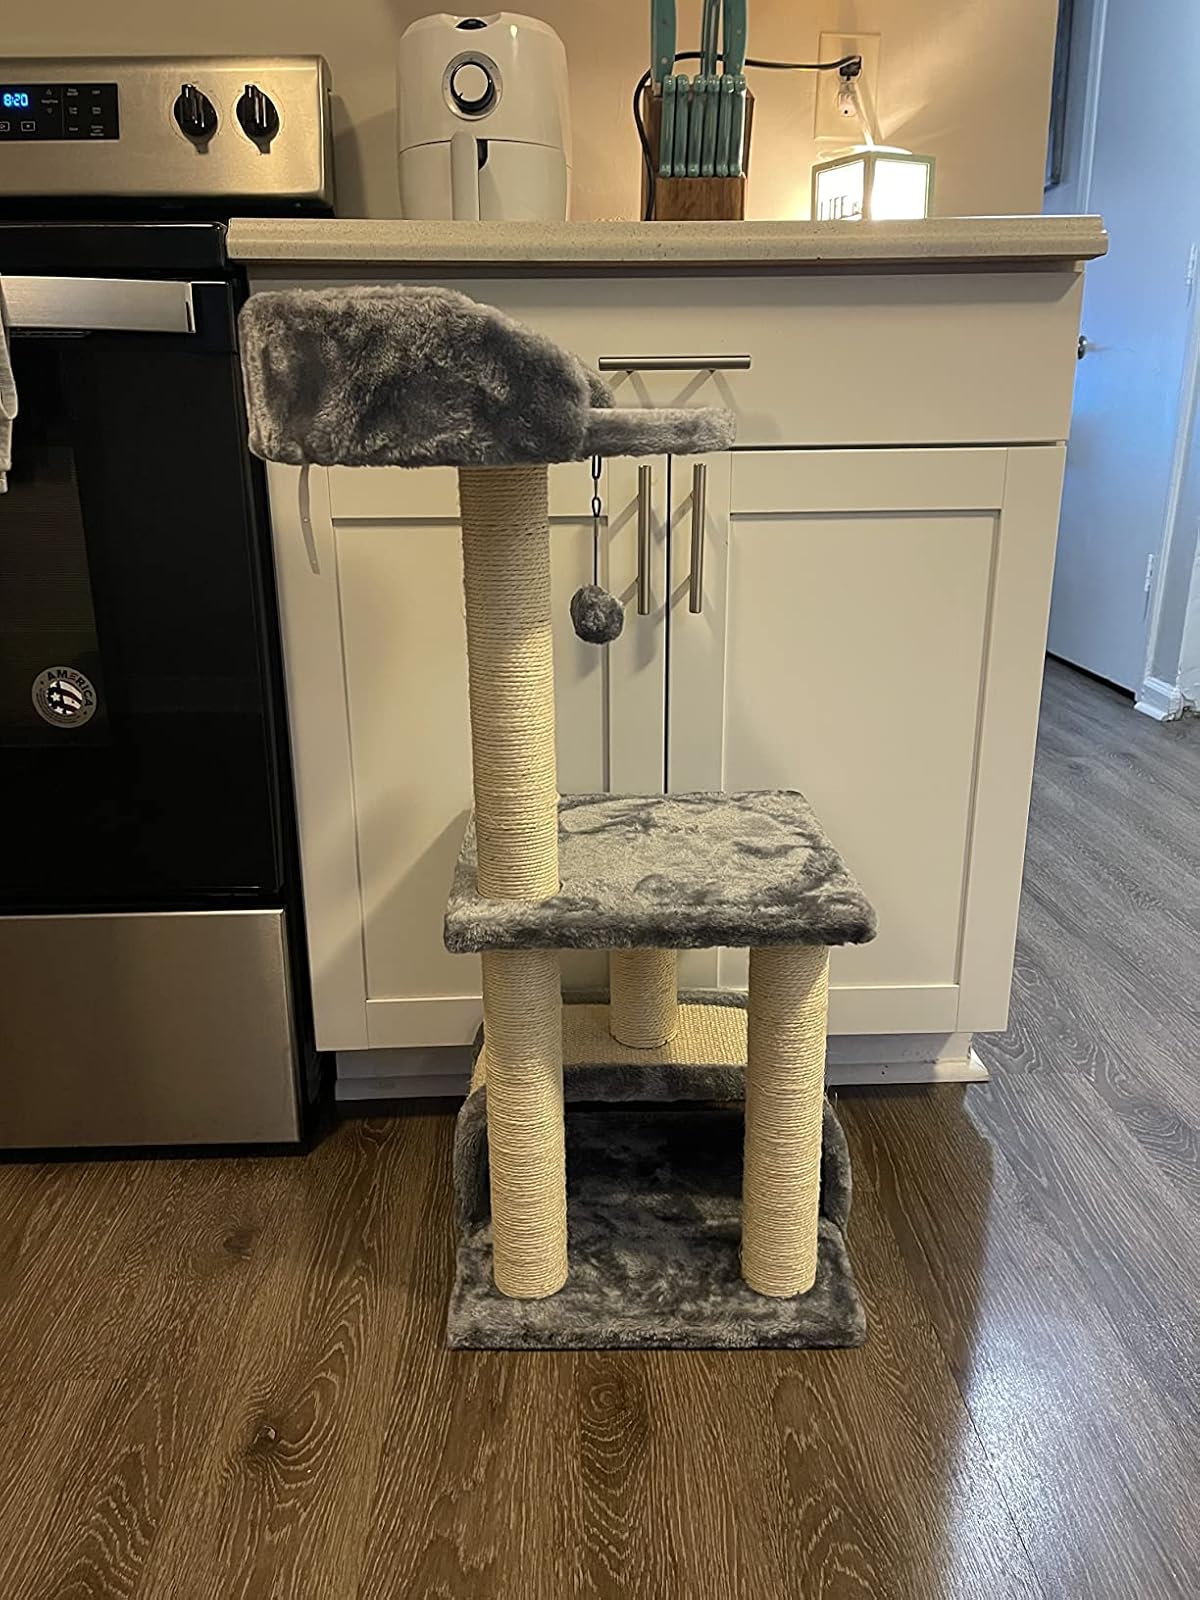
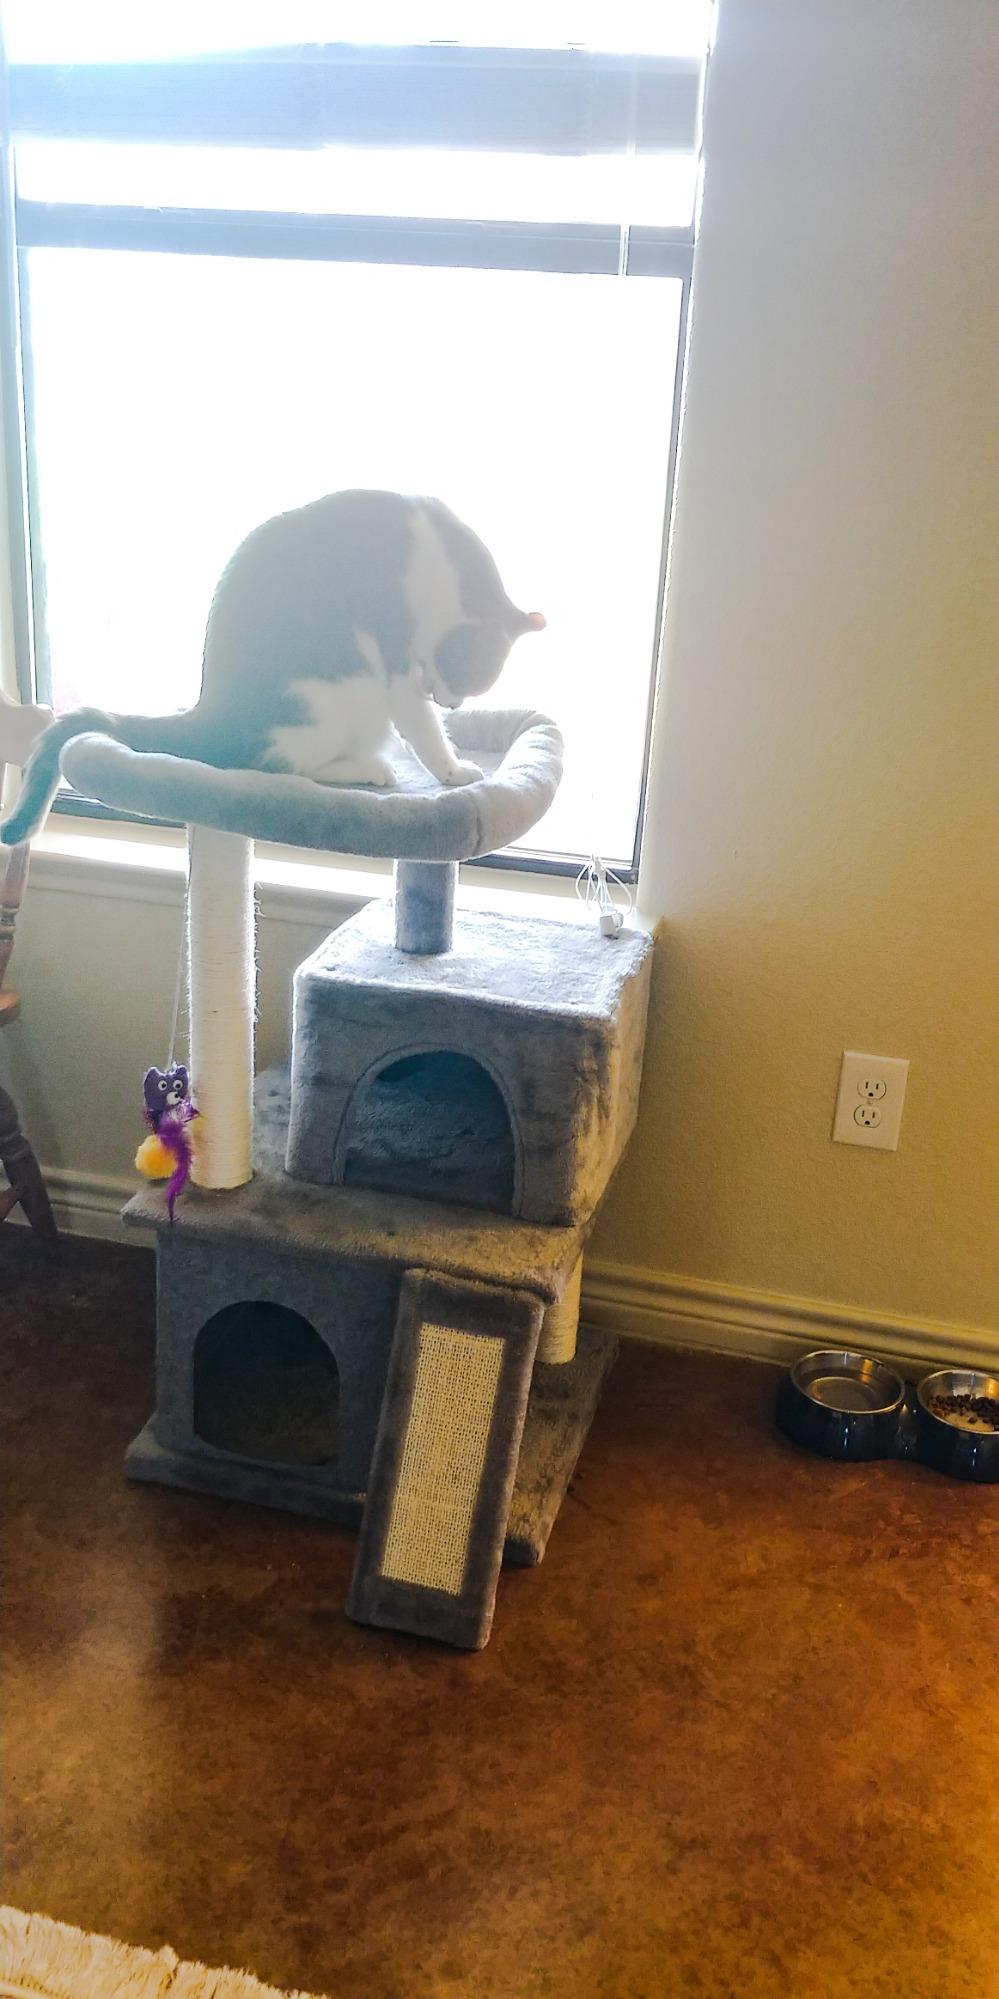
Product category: items_cat tree
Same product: no